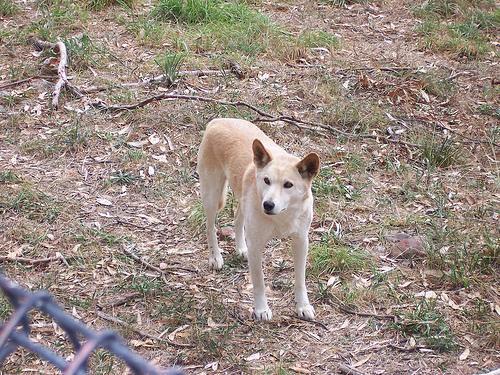
dingo